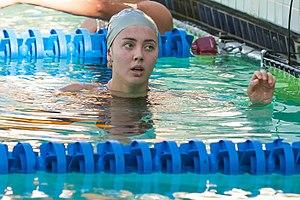
Noemie Thomas, née le 4 février 1996 à Richmond, est une nageuse canadienne.